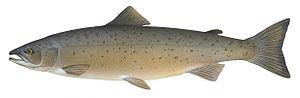
Le saumon atlantique ou saumon de l'Atlantique est une espèce de poissons appartenant à la famille des Salmonidés. Il vit dans les zones tempérées, fraiches et froides de l'océan Atlantique.
Le Steïr, est une rivière du département du Finistère en région Bretagne et un affluent du fleuve côtier l'Odet.
Le Jet est une rivière du département Finistère, en région Bretagne, et un important affluent gauche du fleuve côtier l'Odet.